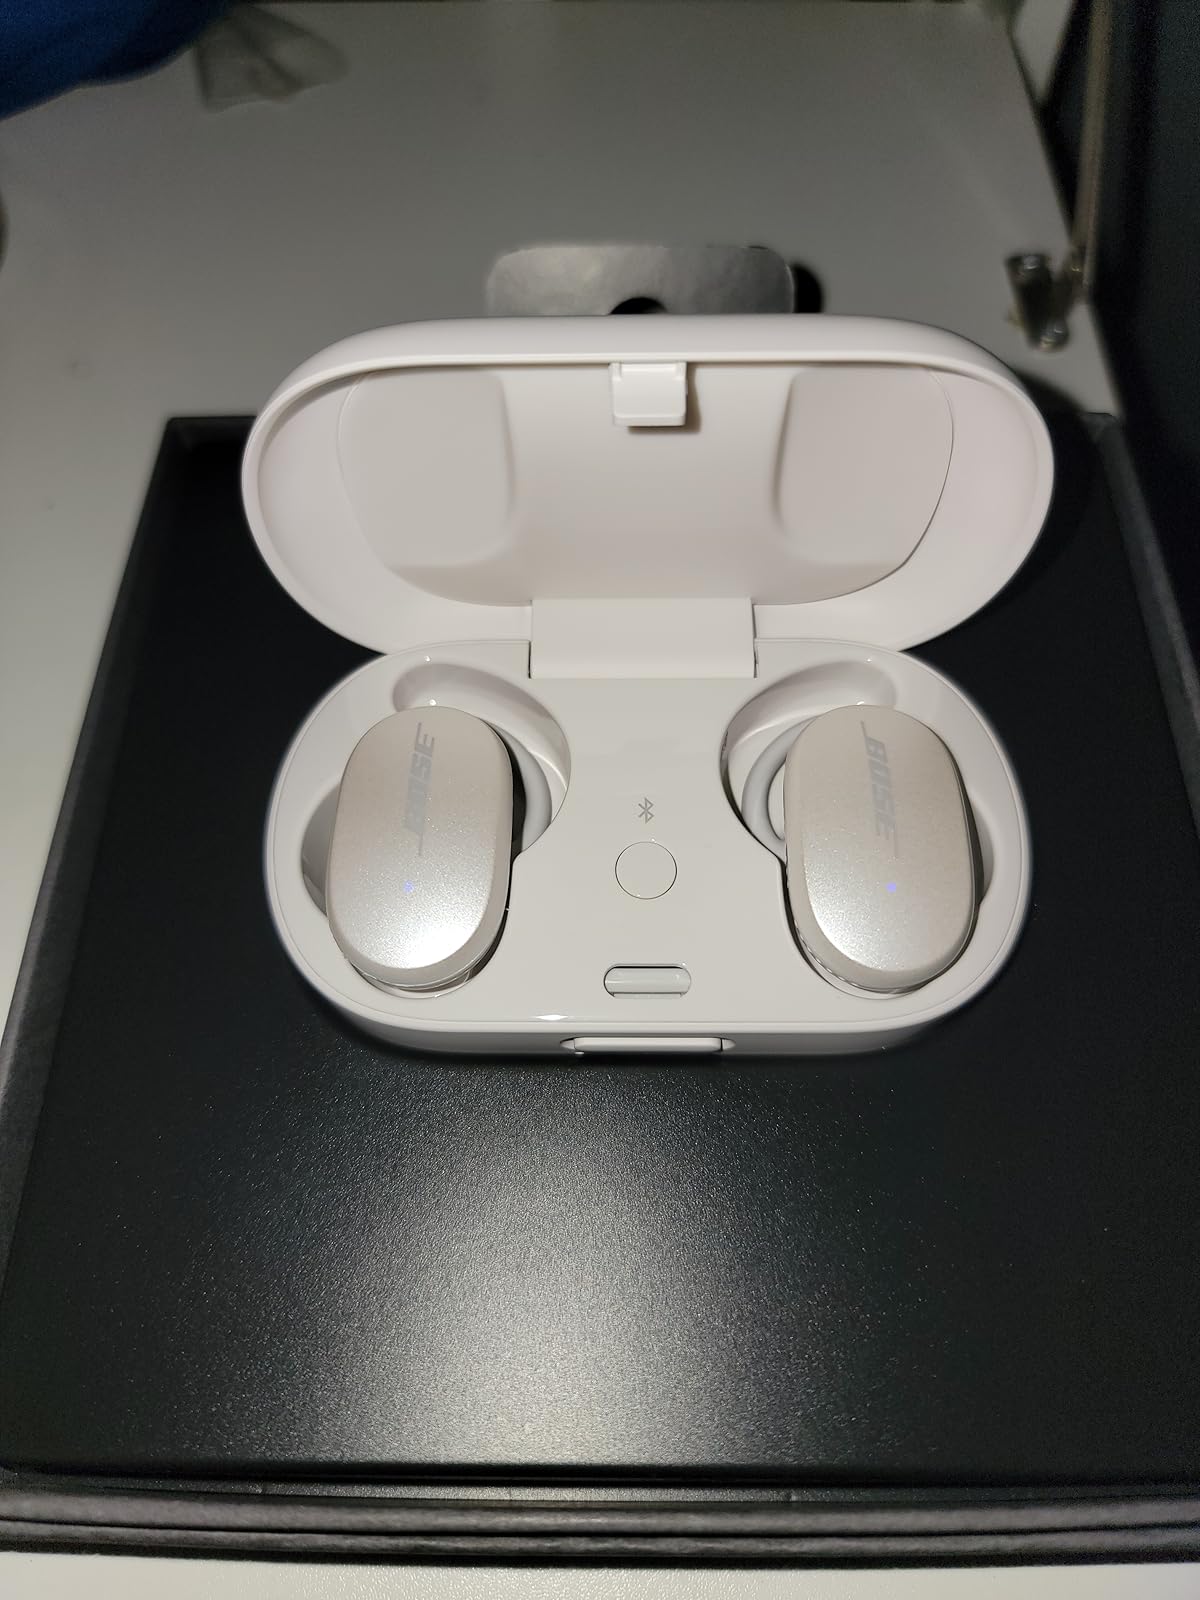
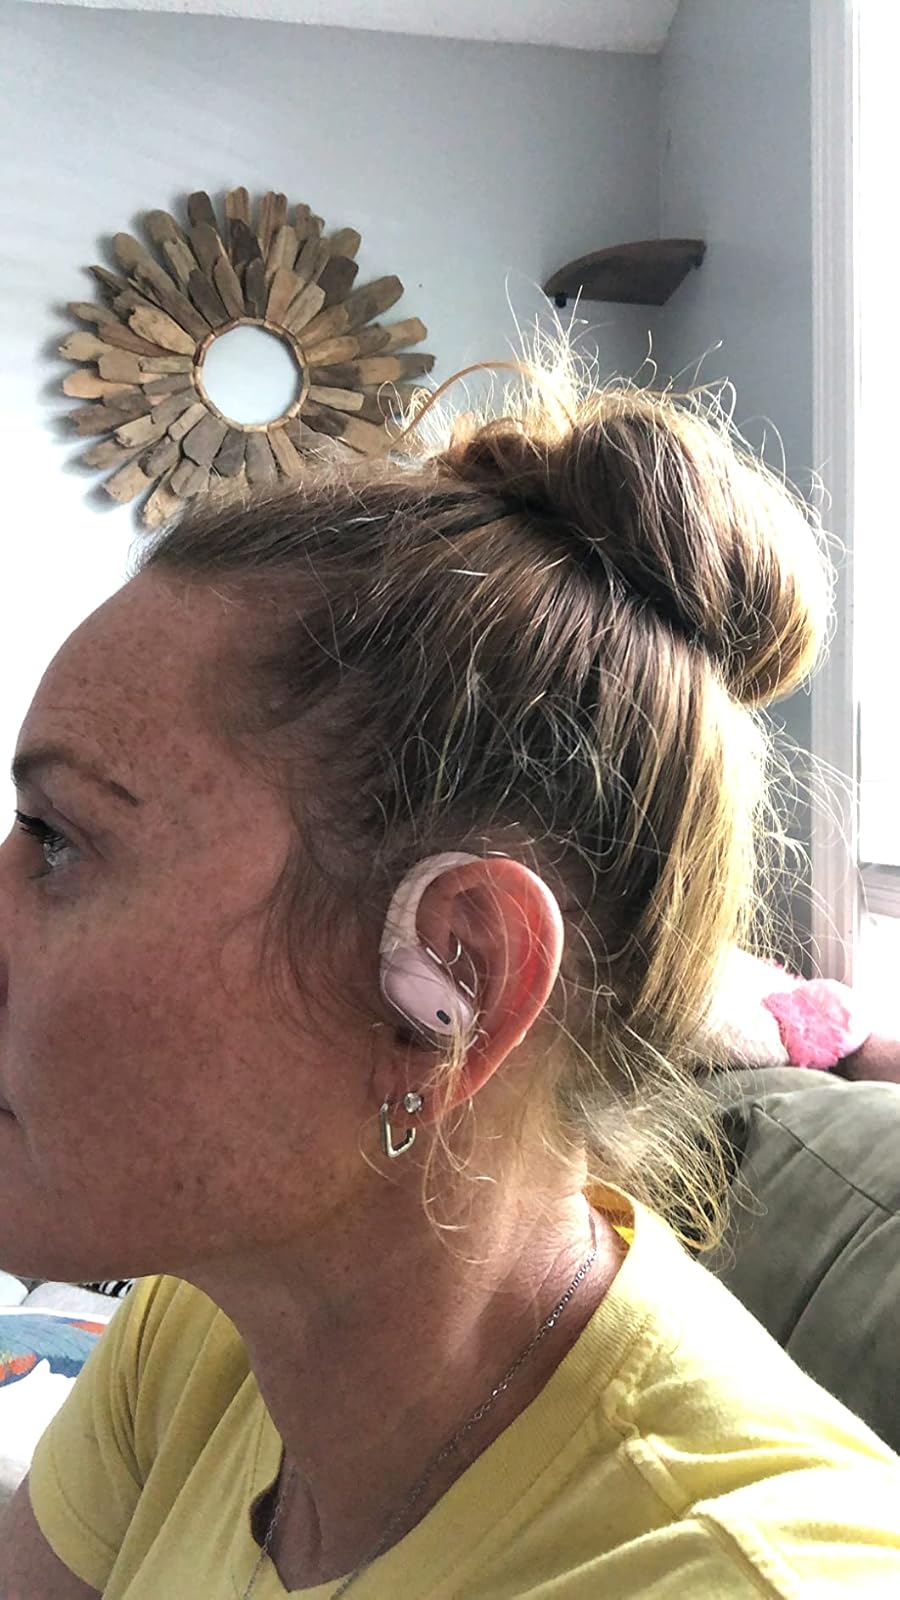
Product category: earbuds
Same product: no